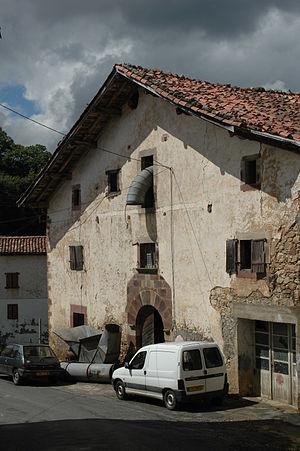
Urepel est une commune française située dans le département des Pyrénées-Atlantiques, en région Nouvelle-Aquitaine.